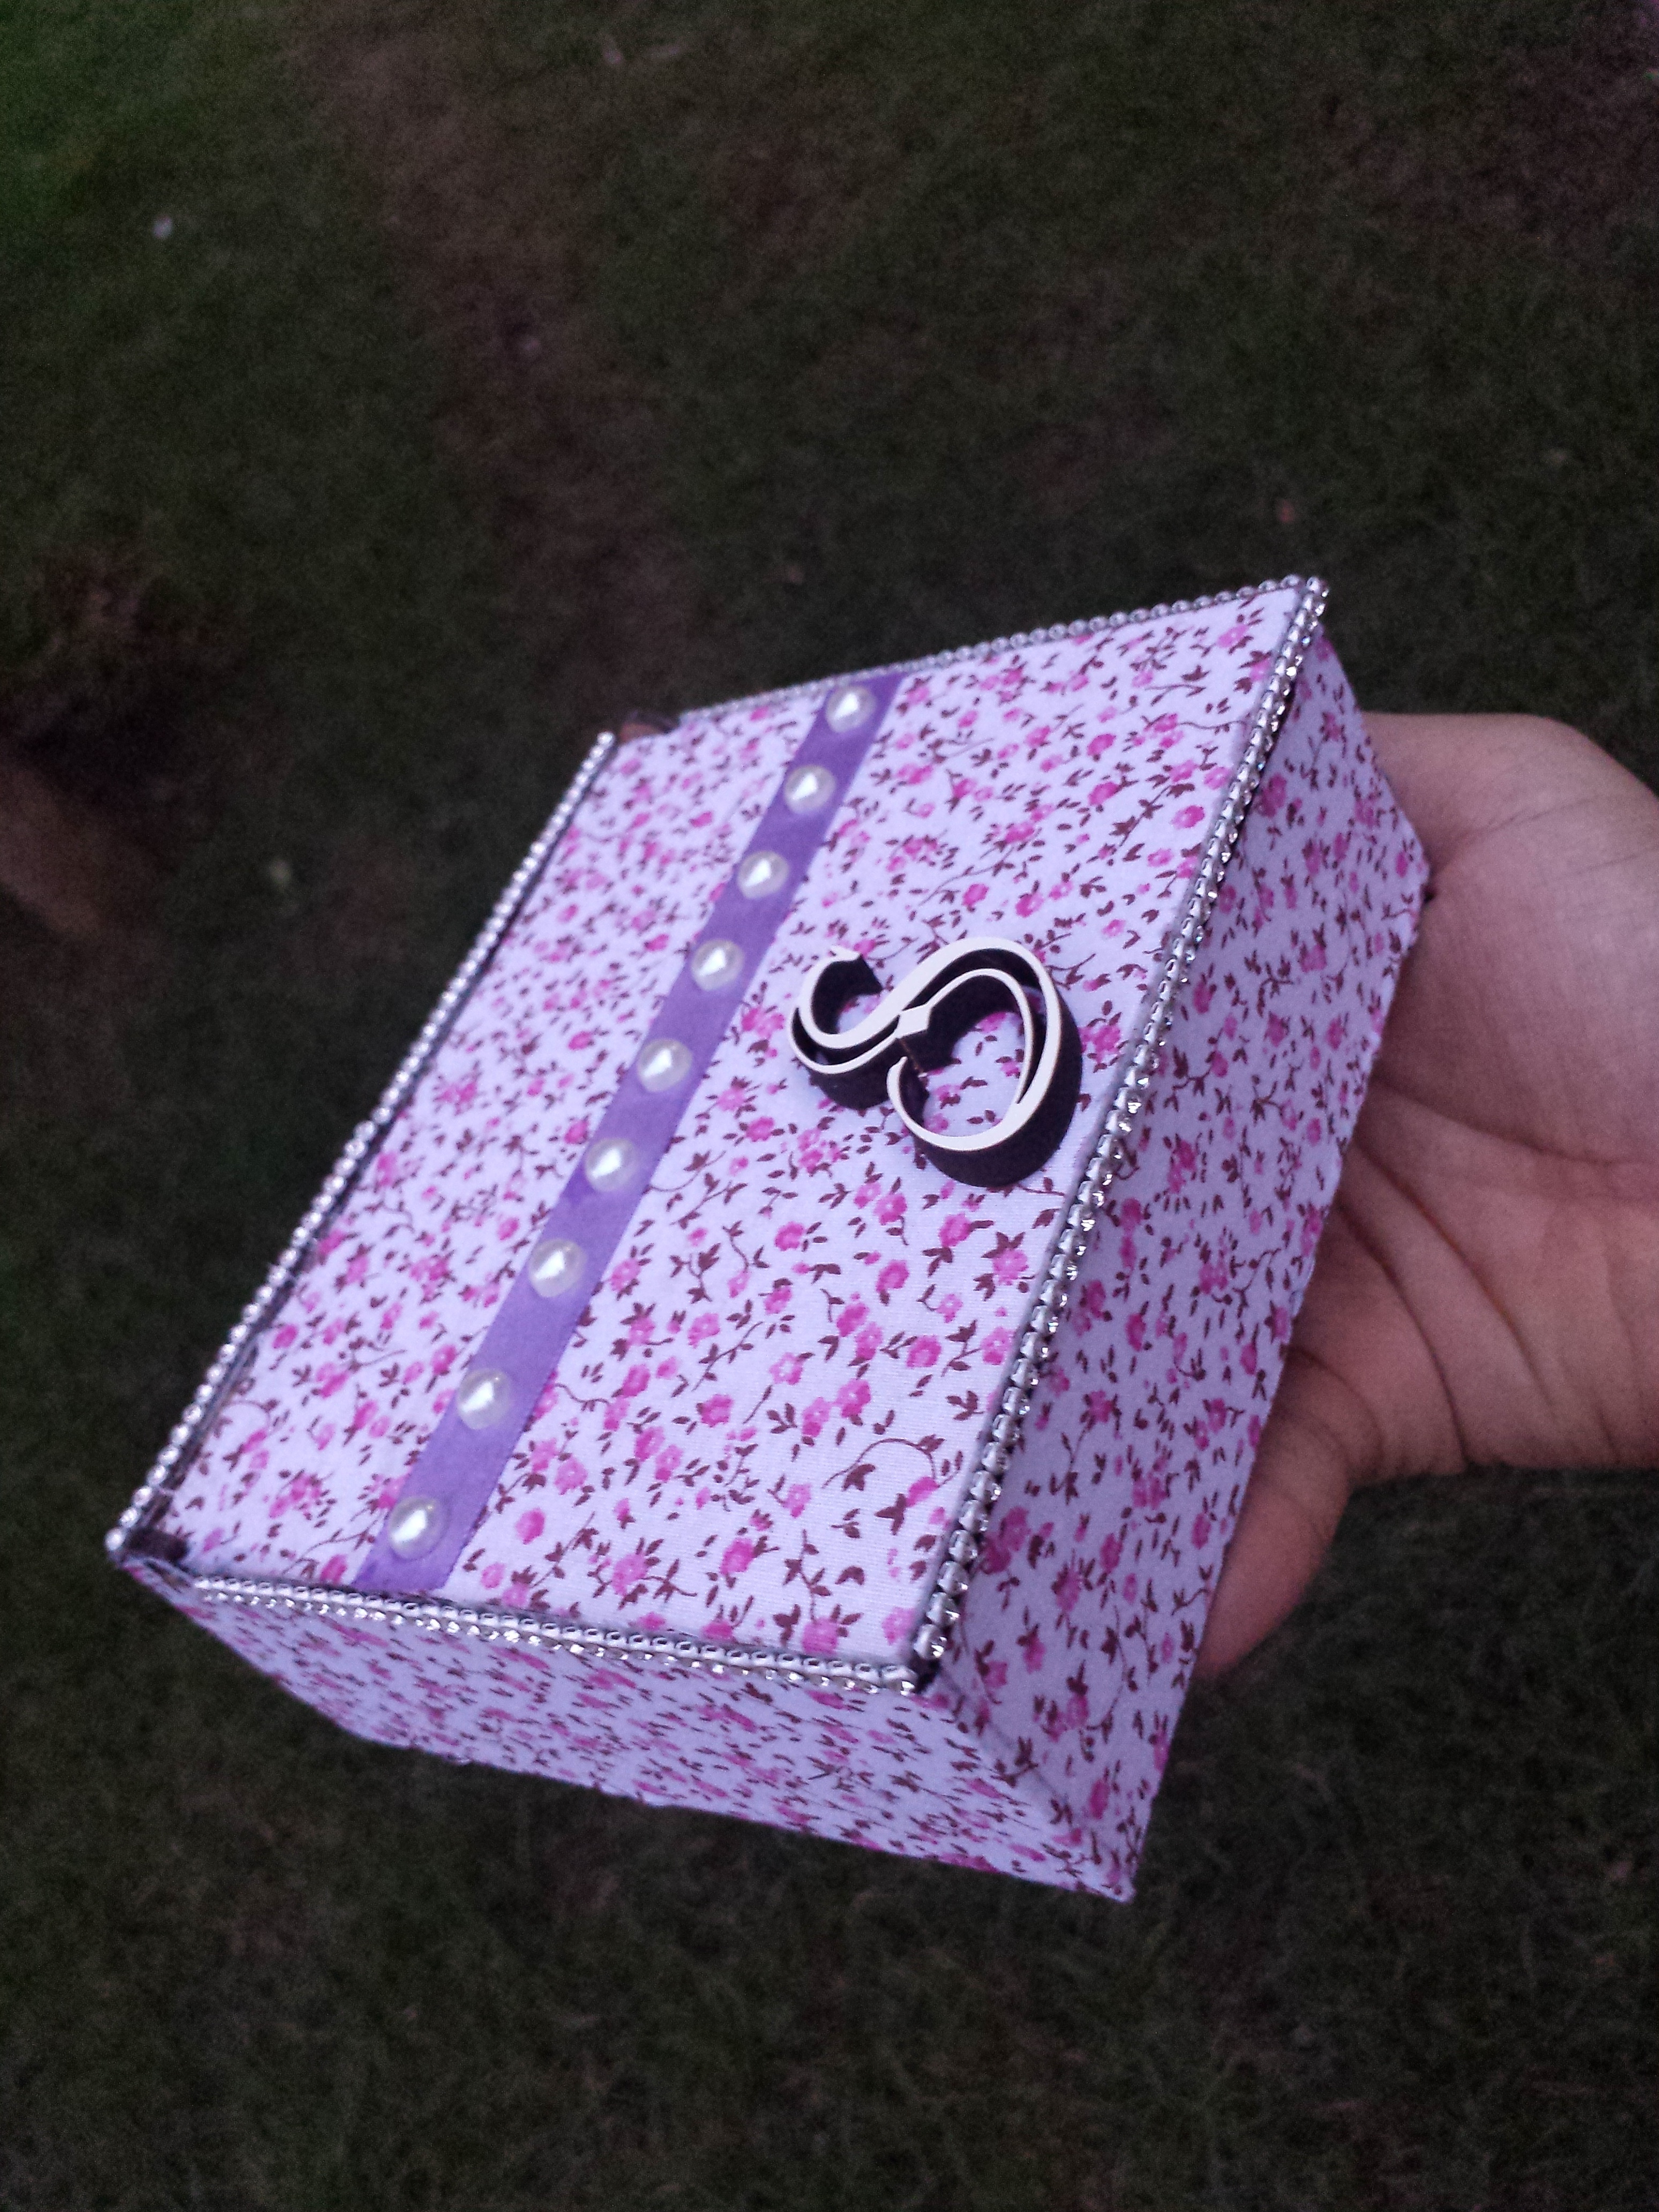
woman, purple, pattern, pink, textile, art, crafts, design, laser cutting